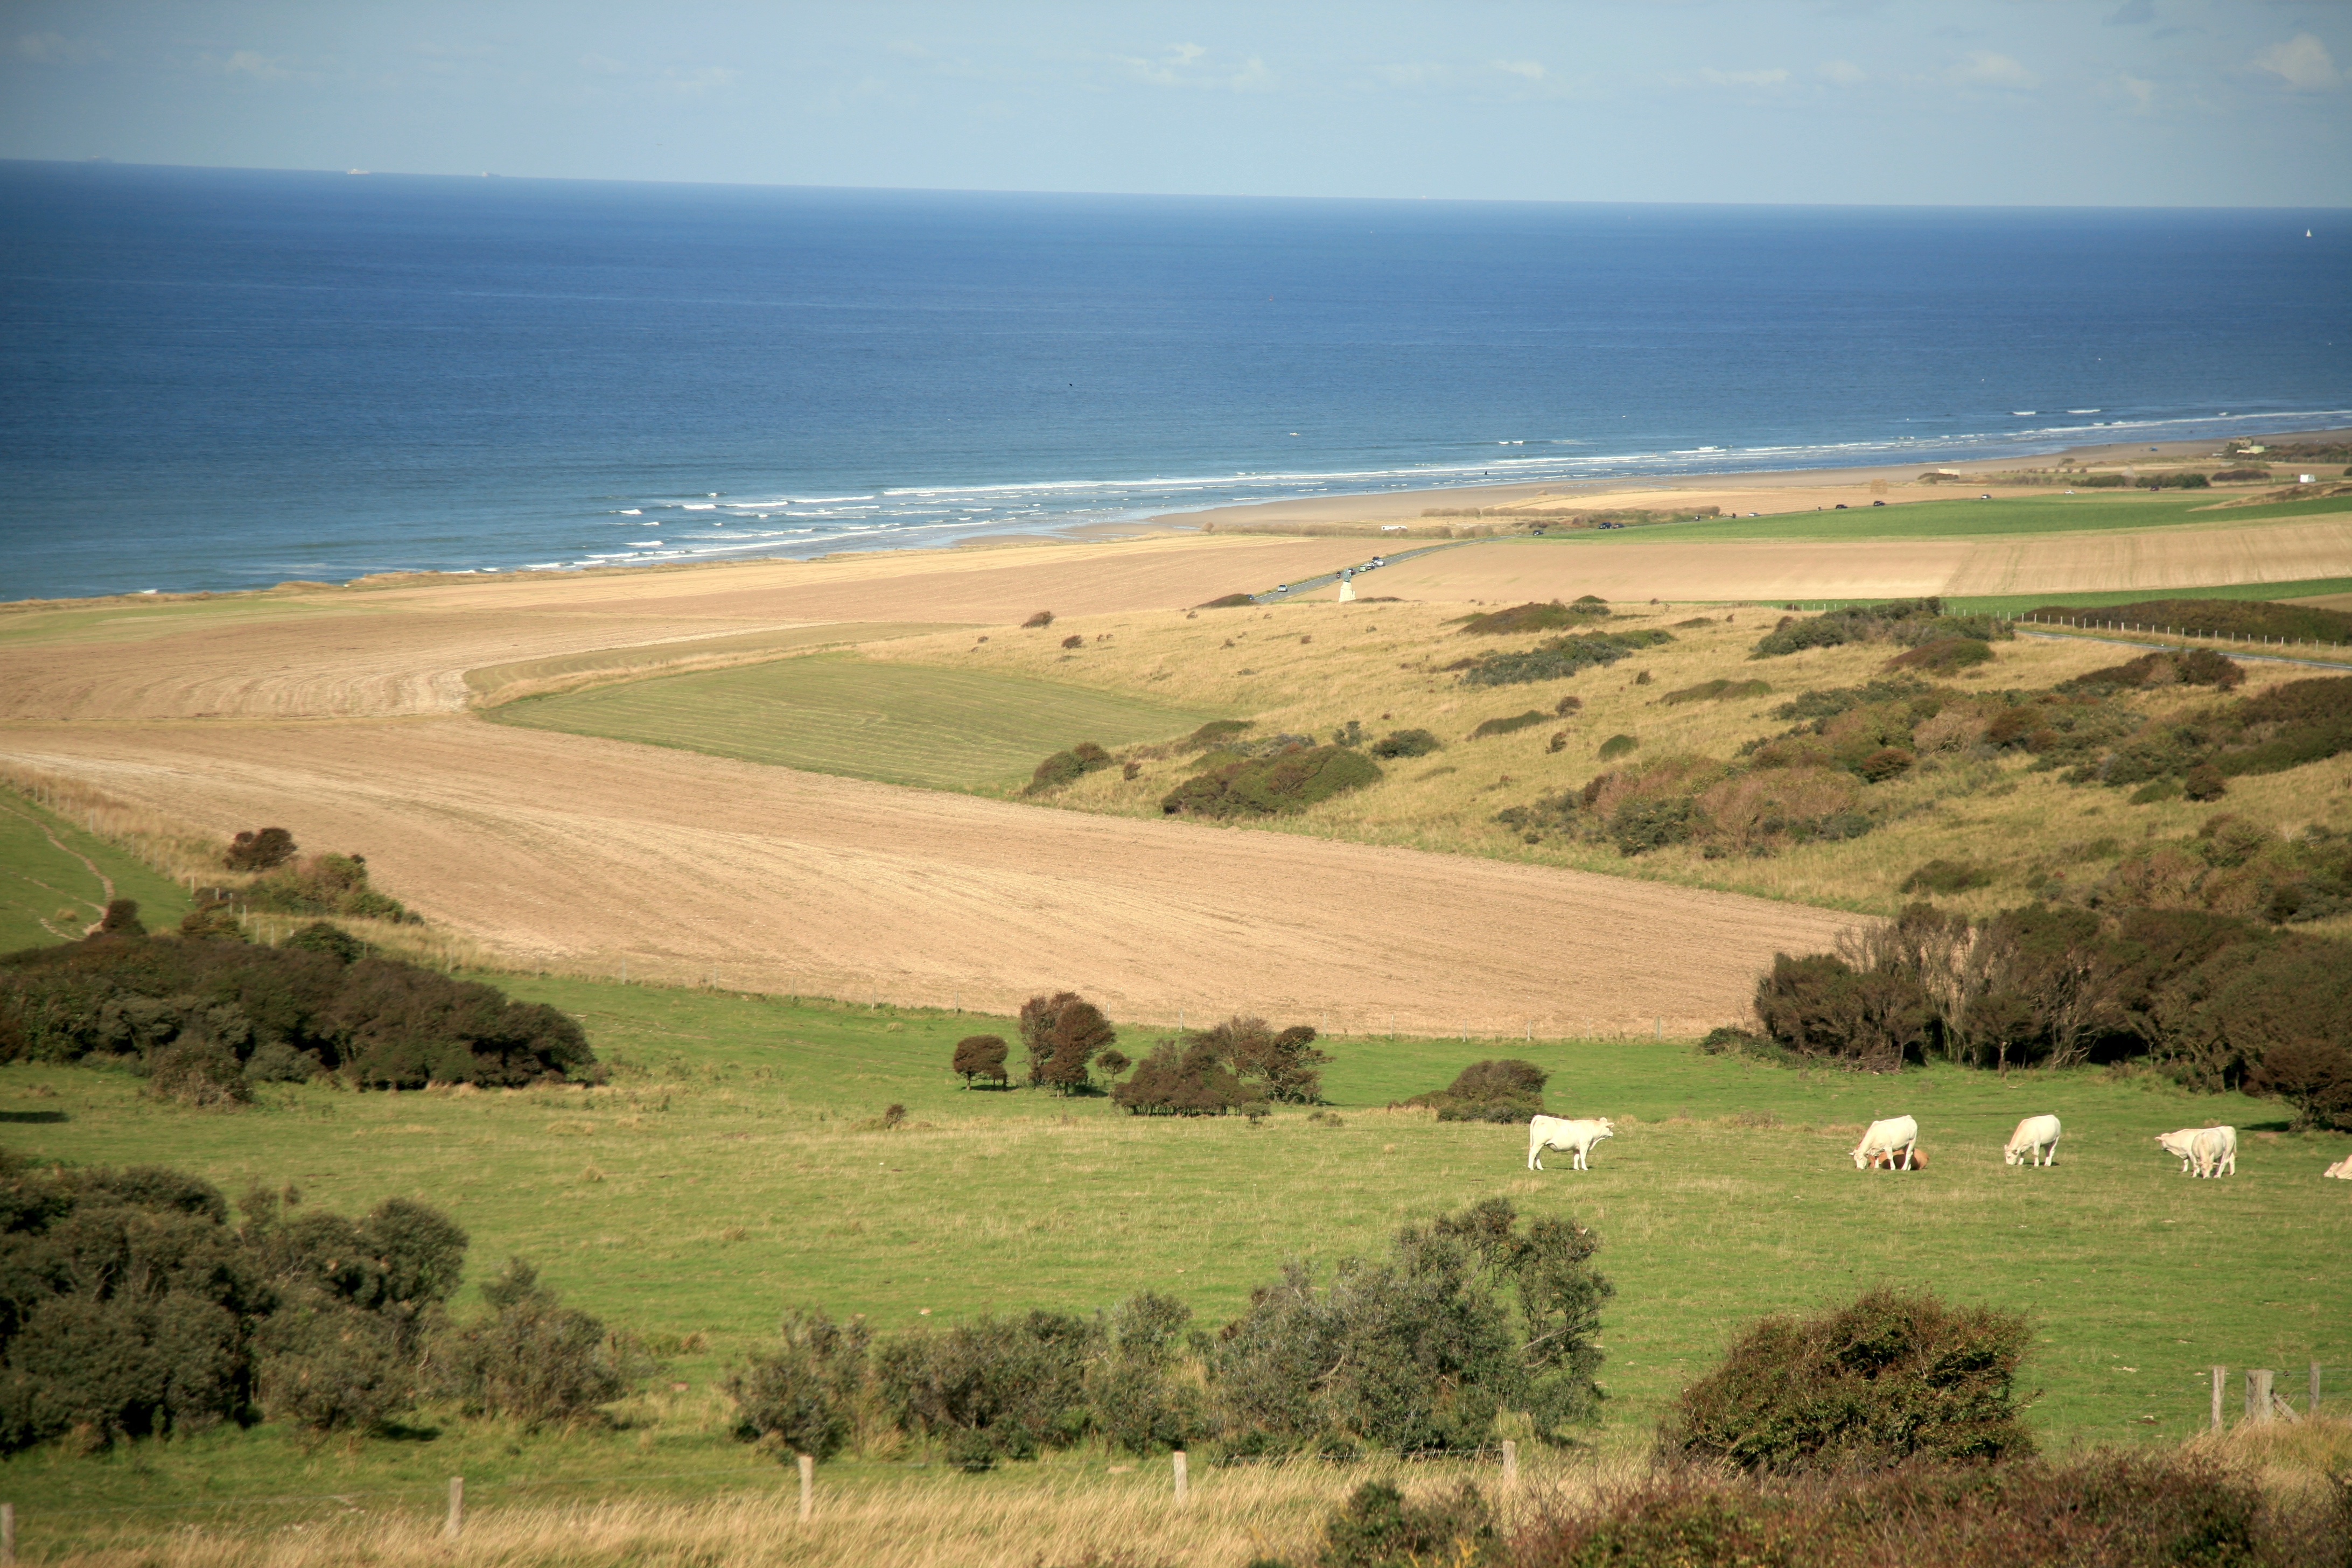
beach, landscape, sea, coast, horizon, field, prairie, hill, france, cow, terrain, savanna, plain, strand, plage, zee, mer, grassland, plateau, francia, mar, playa, vaca, frankrijk, frankreich, habitat, vache, ecosystem, noordzee, merdunord, cape, nordsee, koe, cotedopale, northsee, pasdecaials, englishchannel, kuh, mucca, capblancnez, mardelnorte, lesescalles, steppe, rural area, aerial photography, natural environment